Ffestiniog Power Station

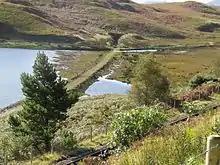
The old route of the Ffestiniog Railway, showing the northern portal of Moelwyn Tunnel, often submerged below the waters of Tanygrisiau Reservoir, but visible here because of low water levels. The replacement FR route is in the foreground.

The Ffestiniog Railway began legal proceedings to obtain reasonable compensation for the loss of their line in 1956, and it had become the longest case in British legal history by the time it was finally settled in 1972, sixteen and a half years later. Relationships between the two parties were not good in the early days, as the CEGB were convinced that the Ffestiniog Railway board had bought a moribund railway in order to pocket the compensation themselves. Charles Goode produced plans for a new route along the western side of the lake, which it was agreed would be incorporated into the plans. However, the CEGB then moved the location of the switching station, rendering the route impractical, and the consulting engineers Livesay & Henderson produced an east side route, which was much more expensive to implement. The Ffestiniog Railway was aiming for "equivalent reinstatement", where the British Electricity Authority, subsequently the Central Electricity Generating Board, would pay the full cost of building a replacement route. Based on the cost of the east side route, the Lands Tribunal ruled that equivalent reinstatement would only be justified if passenger number were to rise from 76,000 to 196,000, which was not deemed to be "within the bounds of the possible", despite the fact that these figures were reached in 1967.